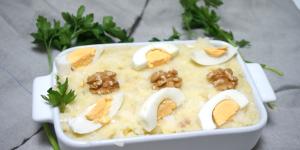
ajo mortero